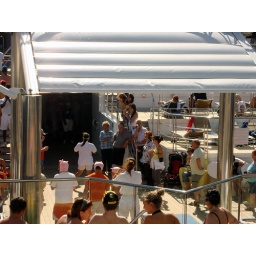
It might be easily missed but the one in the orange shirt and piggy hat is our Robert... :-P